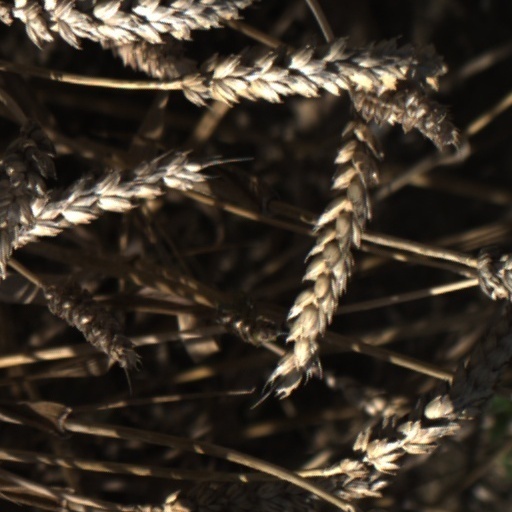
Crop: wheat